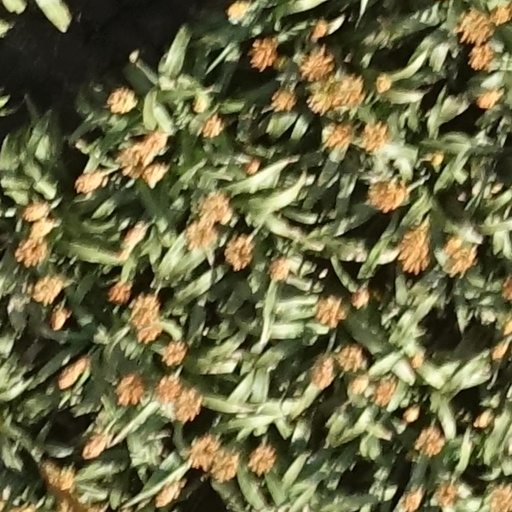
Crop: sorghum